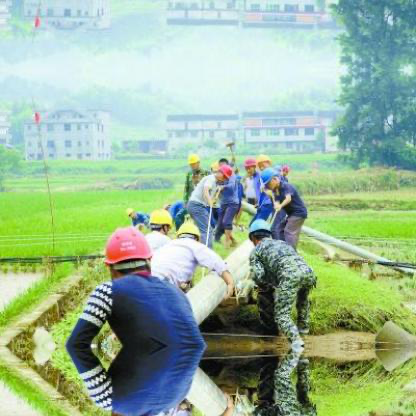
Objects in the image:
label: helmet
label: helmet
label: helmet
label: helmet
label: helmet
label: helmet
label: helmet
label: helmet
label: helmet
label: helmet